Artificial caves of Casal do Pardo

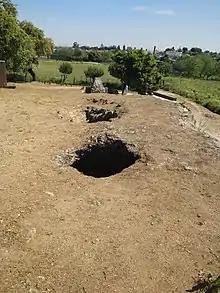
Artificial caves of Casal do Pardo, showing the holes deliberately left in the ceilings

The excavations at the caves have discovered a wide variety of items, including microliths, arrowheads, axes and adzes of polished stone, and flint blades, as well as a variety of polished stone artifacts, ritual objects, limestone idols, shale items and bone buttons. Jewellery and pendants were also identified, with some in gold, as well as ceramics, including some from the bell beaker culture decorated with dotted or linear markings. Items found at the site were catalogued in 1965 by the German archaeologist, Vera Leisner. One problem faced in improving knowledge of the site and its findings is that the items taken by the early archaeologists were not related to the location and context in which they were found. Consequently, modern-day archaeologists have been unable to discover their original contexts.